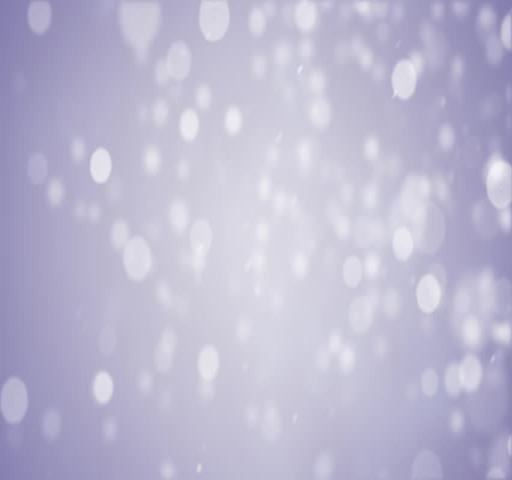
blurred lights and sparkles on the light purple background .